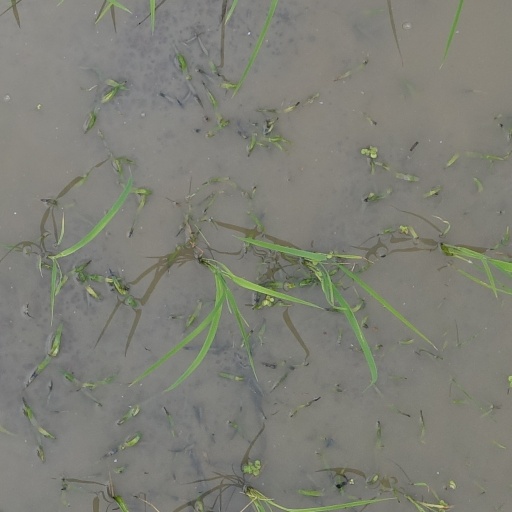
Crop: rice